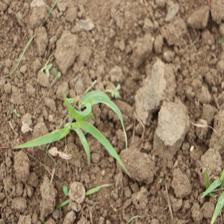
Label: Sorghum